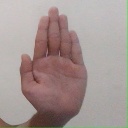
अक्षर: ध